Mattias Scholle House

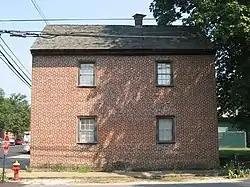
Mattias Scholle House, September 2011

Mattias Scholle House is a historic home located at New Harmony, Posey County, Indiana. It was built about 1823, and is a two-story, Harmonist brick dwelling. It has a gable roof. It is an example of the standardized, mass-produced form of Rappite built dwellings.